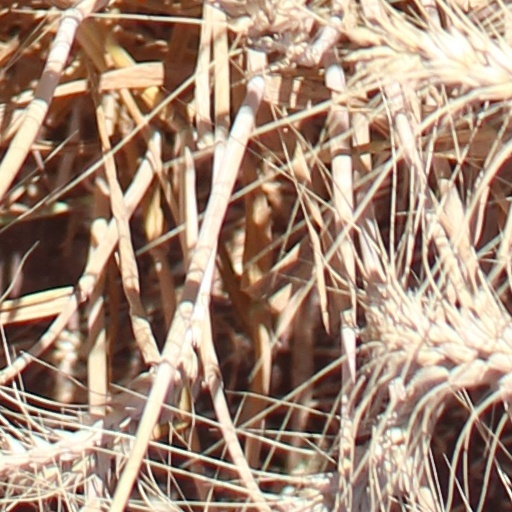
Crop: wheat